Julie Bondeli

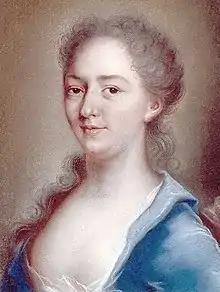
Portrait of Bondeli, c. 1760

Susanna Julie von Bondeli (born 24 December 1731; baptised 1 January 1732 – died 8 August 1778), was a famous Swiss salonnière and lady of letters. She hosted a salon which became the center of intellectual life in Bern.